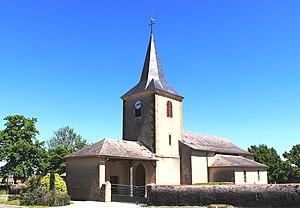
Église Saint-Martin de Lustar (Hautes-Pyrénées)
Lustar est une commune française située dans le département des Hautes-Pyrénées, en région Occitanie.
La liste des églises des Hautes-Pyrénées recense de manière exhaustive les églises situées dans le département français des Hautes-Pyrénées.